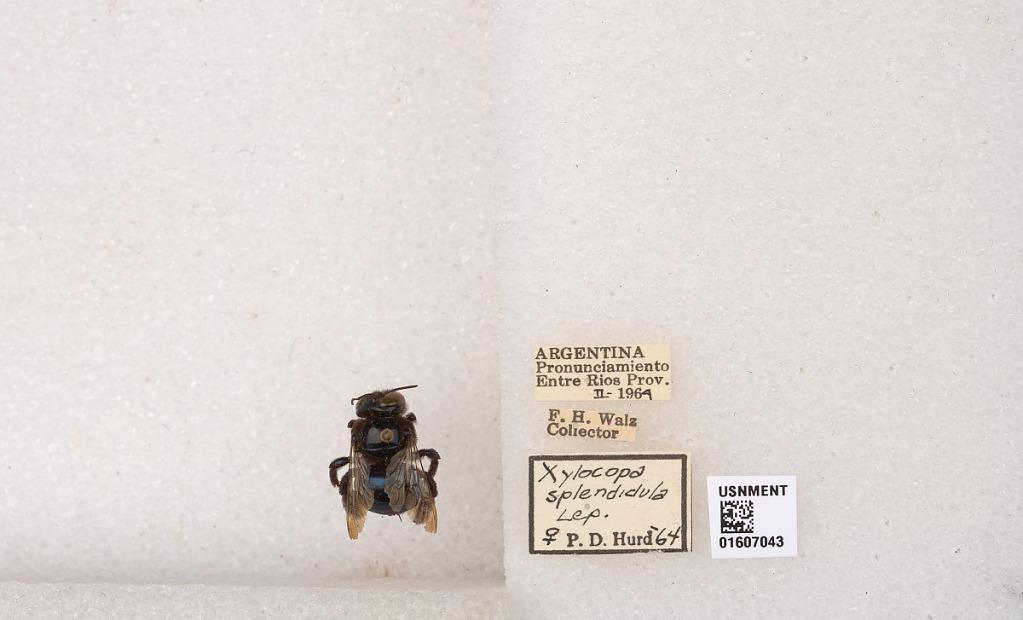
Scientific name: Xylocopa (Schonnherria) splendidula Lepeletier
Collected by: F. Walz
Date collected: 1964-2-1
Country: Argentina
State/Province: Entre Rios
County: Uruguay
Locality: Pronunciamiento
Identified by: Hurd, P. D.